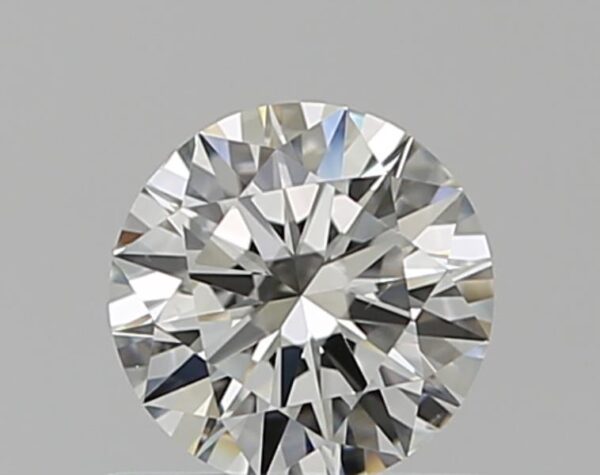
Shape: round
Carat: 0.5
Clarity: VS2
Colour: I
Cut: EX
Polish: EX
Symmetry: EX
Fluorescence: N
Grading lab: GIA
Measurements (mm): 5.14 x 5.17 x 3.09